Caganer

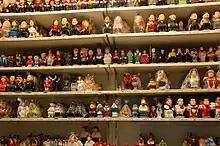
Modern caricature caganers for sale

The traditional caganer is portrayed as a Catalan peasant man (i.e. a farmer or shepherd) wearing a typical hat called a Barretina—a red stocking hat with a black band. At least since the late 1970s, the figure of a traditional Catalan peasant woman was also added, wearing traditional garb including the long black hairnet.